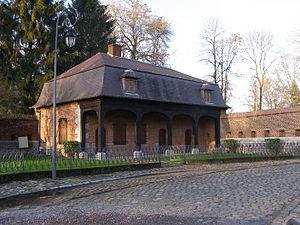
Vauban, les remparts: le corps de garde.
Maubeuge est une commune française située dans le département du Nord, en région Hauts-de-France. Ses habitants sont appelés les Maubeugeois.